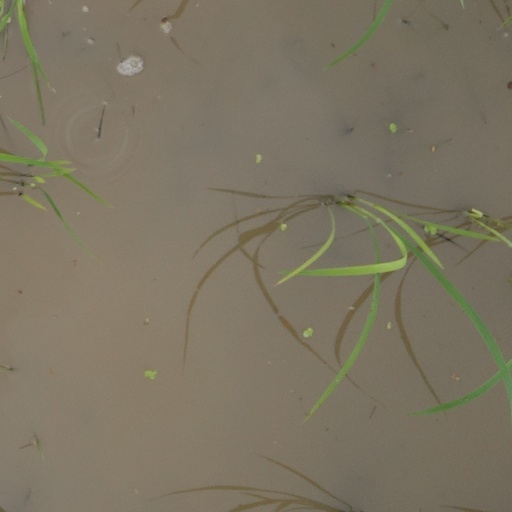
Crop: rice